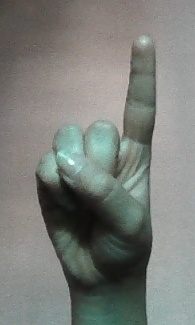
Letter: bb